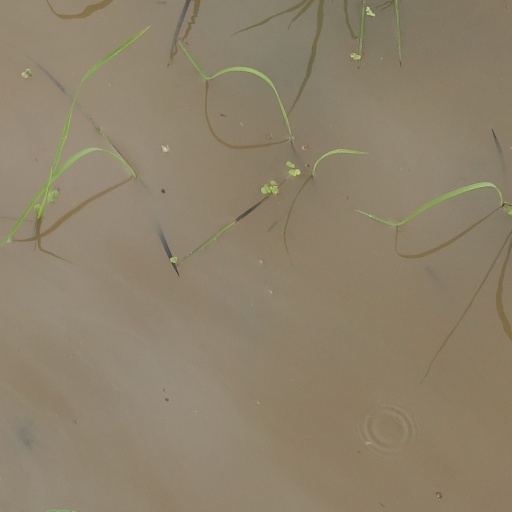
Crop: rice